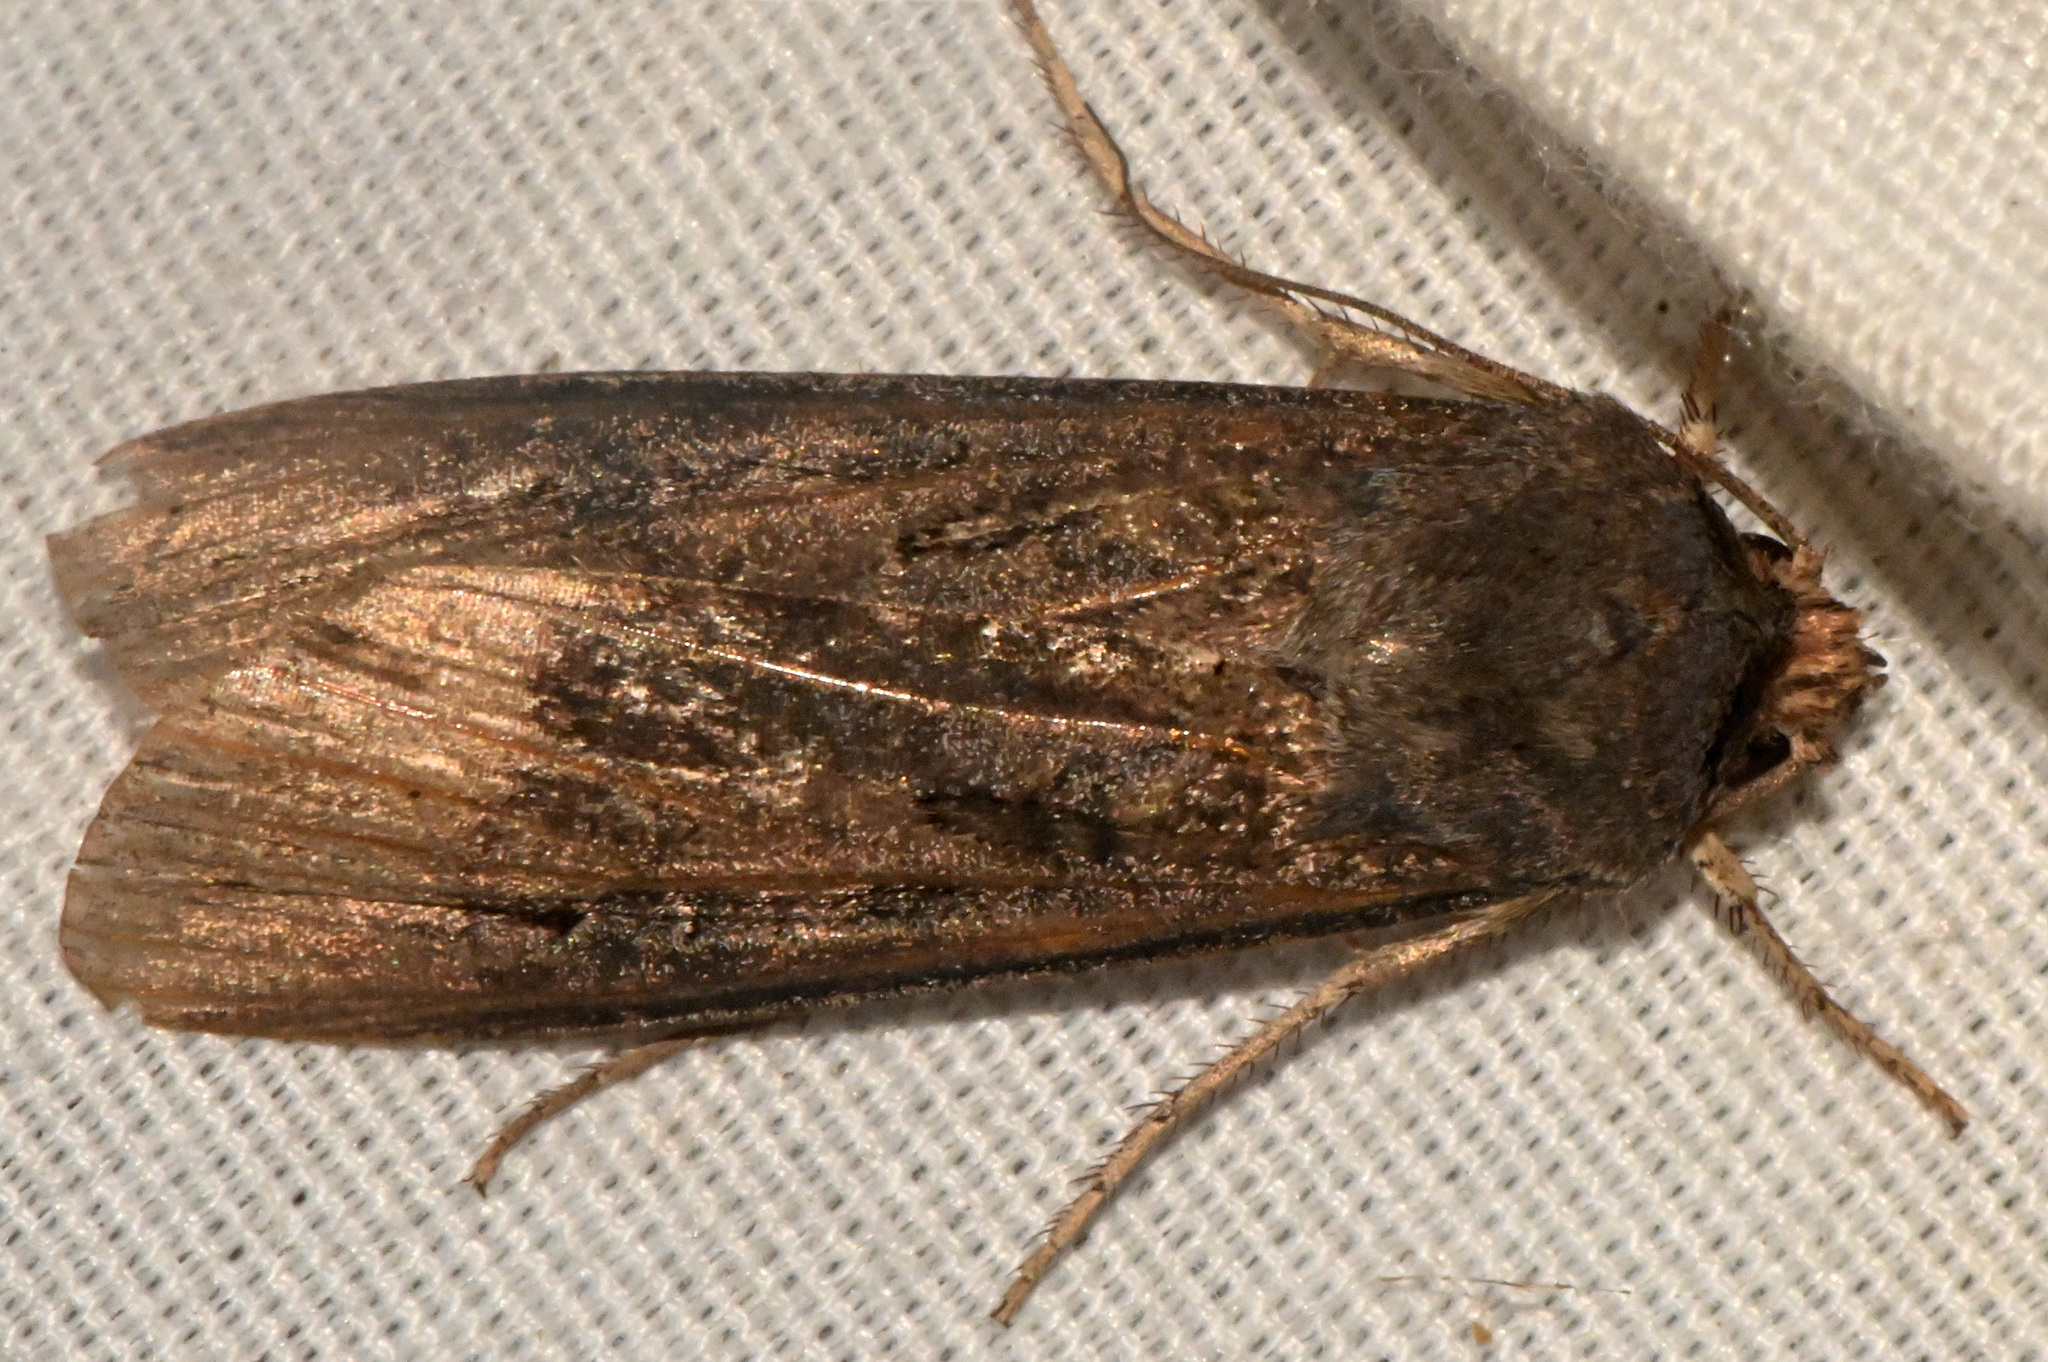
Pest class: cutworms